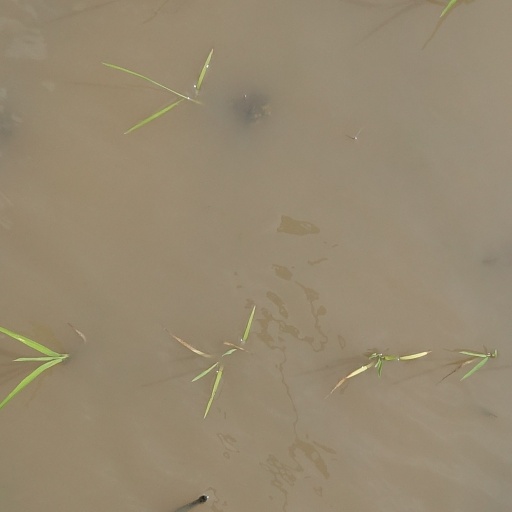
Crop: rice